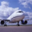
Label: airplane